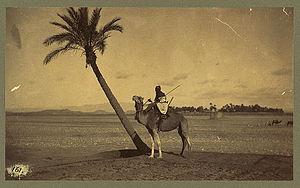
Le Sahara algérien est la partie du Sahara faisant partie du territoire algérien. Cet espace s'est structuré progressivement au cours de l'histoire de l'Algérie. Il est situé dans le sud du pays et couvre près de 90 % de sa superficie. Il abrite en 2018 une population de 3 600 000 habitants, soit 10,5 % de la population algérienne.
La période dite de l’Algérie française, ou de l’Algérie coloniale, va, dans l'histoire de l'Algérie, de 1830, avec la prise d'Alger, à 1962, avec l'indépendance du pays. Cette période est parfois aussi désignée, dans son ensemble, comme celle de la colonisation, de la présence ou de l'occupation française de l'Algérie.